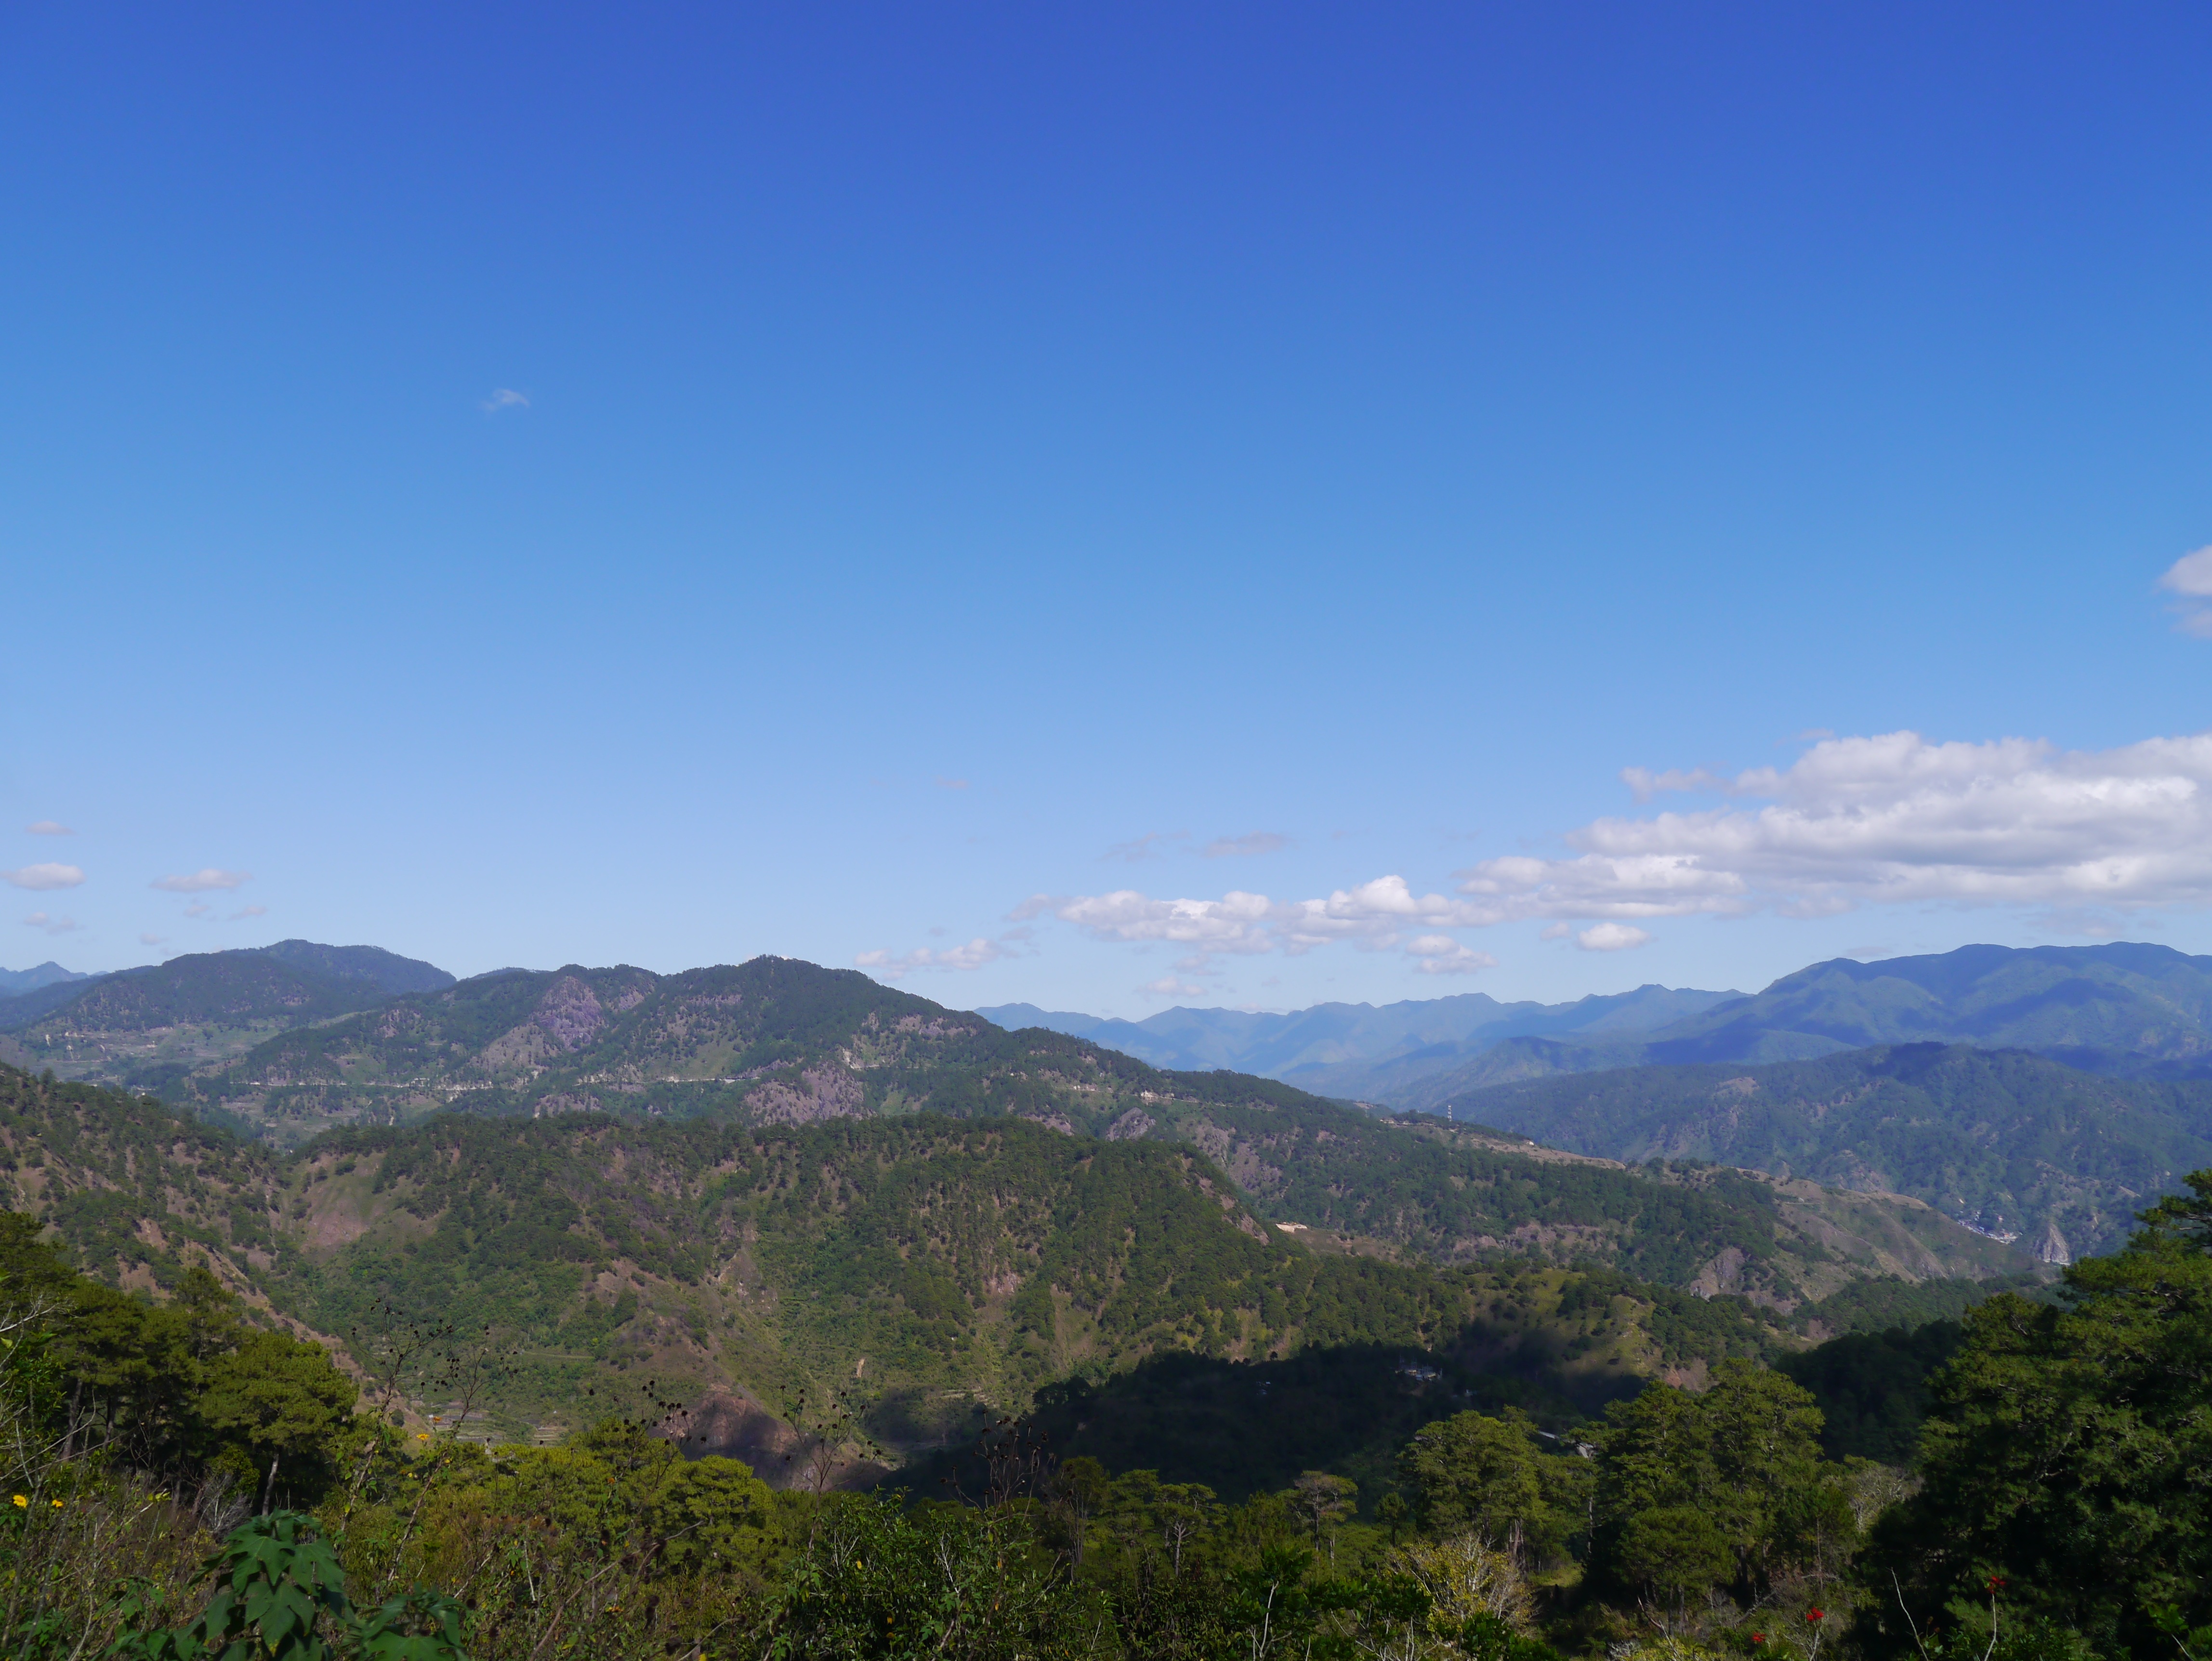
landscape, tree, nature, forest, wilderness, mountain, sky, hiking, meadow, hill, adventure, valley, mountain range, travel, environment, scenic, natural, scenery, ridge, relaxing, plateau, fell, ecosystem, landform, geographical feature, mountainous landforms